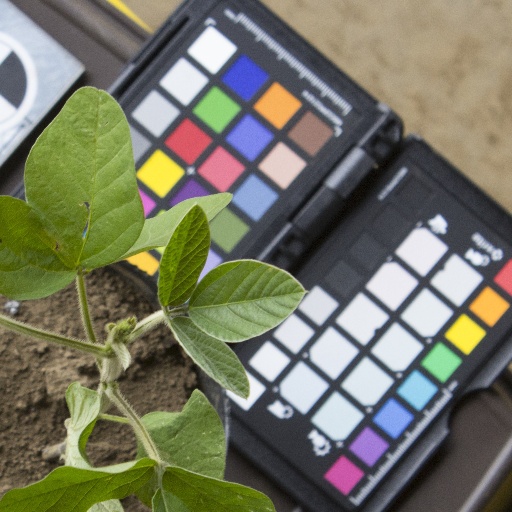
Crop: soybean